NGC 521

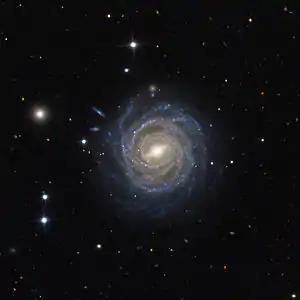
NGC 521 as seen on an image recorded the Mount Lemmon Observatory using the 32-inch Schulman reflecting telescope in 2015

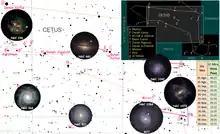
NGC 521's location in the Cetus constellation

NGC 521, also occasionally referred to as PGC 5190 or UGC 962, is a barred spiral galaxy located approximately 224 million light-years from the Solar System in the constellation Cetus. It was discovered on 8 October 1785 by astronomer William Herschel.